Second Battle of Fort Fisher

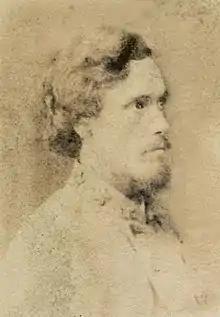

The grueling battle lasted for hours, long after dark, as shells plunged in from the sea and Ames struggled with a division that became increasingly disorganized as his regimental leaders and all of his brigade commanders fell dead or wounded. Terry sent forward Abbott's brigade to reinforce the attack, then joined Ames in the interior of the fortress. Meanwhile, in Fort Fisher's hospital, Lamb turned over command to Major James Reilly, and Whiting sent one last plea to General Bragg to send reinforcements. Still believing the situation in Fort Fisher was under control and tired of Whiting's demands, Bragg instead dispatched General Alfred H. Colquitt to relieve Whiting and assume command at Fort Fisher. At 9:30 PM Colquitt landed at the southern base of the fort just as Lamb, Whiting and the Confederate wounded were being evacuated to Battery Buchanan.